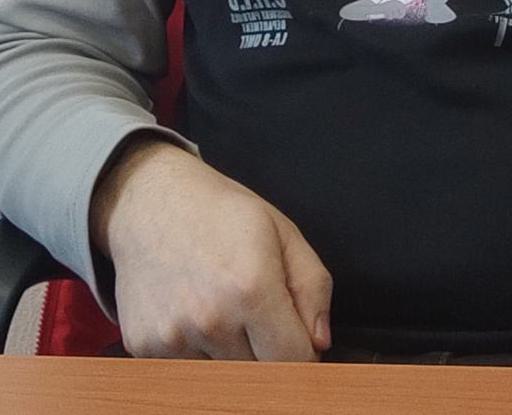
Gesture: no_gesture